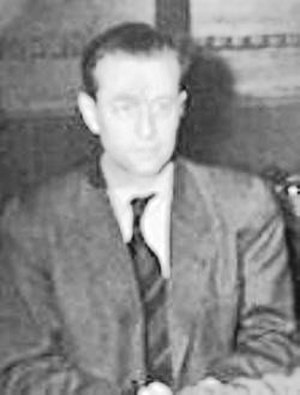
Hans Fritzsche
Hans Fritzsche
Hans Fritzsche var en tysk journalist, som under Joseph Goebbels ledede det nazistiske Tysklands propagandapparat